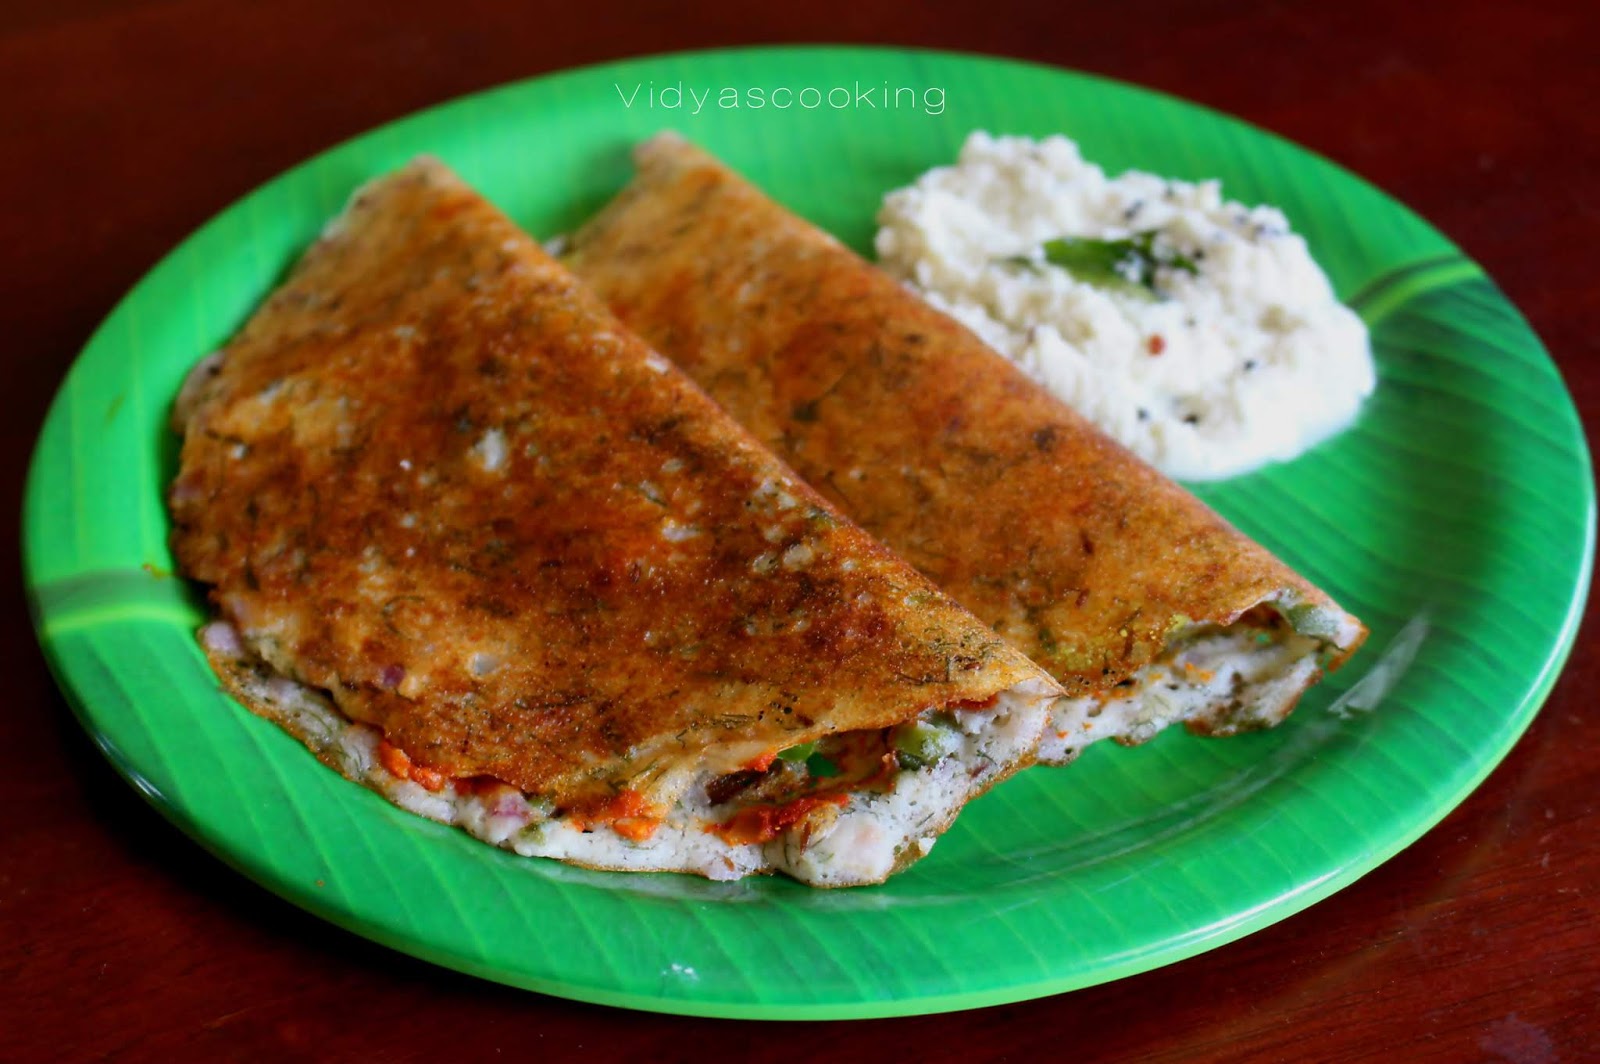
Dish: masala_dosa